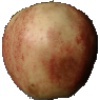
Label: red_apple